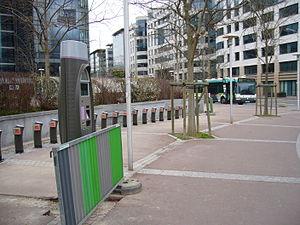
Station Vélib' dans le quartier d'Issy-Val de Seine à Issy-les-Moulineaux.
Les Hauts-de-Seine sont un département français se situant dans la métropole du Grand Paris, en région Île-de-France. L'Insee et la Poste lui attribuent le code 92. Ses habitants, au nombre de 1 609 306 lors du recensement de 2017, sont appelés les Altoséquanais. Les Hauts-de-Seine, d'une superficie de 176 km², sont le deuxième département français au regard de la densité de population, avec environ 9 143,8 habitants par kilomètre carré. La préfecture est Nanterre.
Vélib' Métropole, anciennement Vélib', est un système de vélos en libre-service disponible à Paris et dans les autres villes membres du syndicat Autolib' et Vélib' Métropole ; il s'inscrit dans le domaine de la mobilité partagée. Par synecdoque référentielle, « vélib' » désigne aussi la bicyclette.